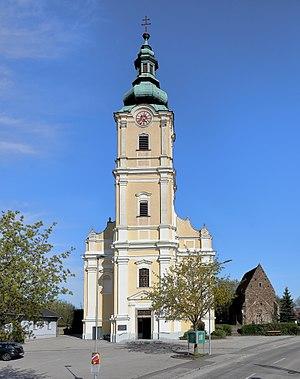
L'église paroissiale de Loosdorf est une église paroissiale catholique située dans la commune de Loosdorf et le district de Melk, en Basse-Autriche. Dédiée à saint Laurent, elle est rattachée au doyenné de Melk et au diocèse de Sankt Pölten. Elle est protégée au titre de monument historique.